Robot jockey

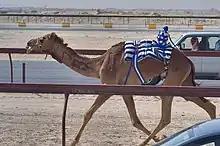
Robot jockey at Al-Shahaniya Camel Racetrack

A robot jockey is commonly used in camel racing as a replacement for human jockeys. Developed in 2004, the robotic jockeys are slowly phasing out the use of human jockeys, which in the case of camel racing in Saudi Arabia, Bahrain, United Arab Emirates, and Qatar, often employs small children who reportedly suffer repeated systemic human rights abuses. In response to international condemnation of such abuses, the nations of Qatar and the UAE have banned the use of human jockeys in favor of robots.